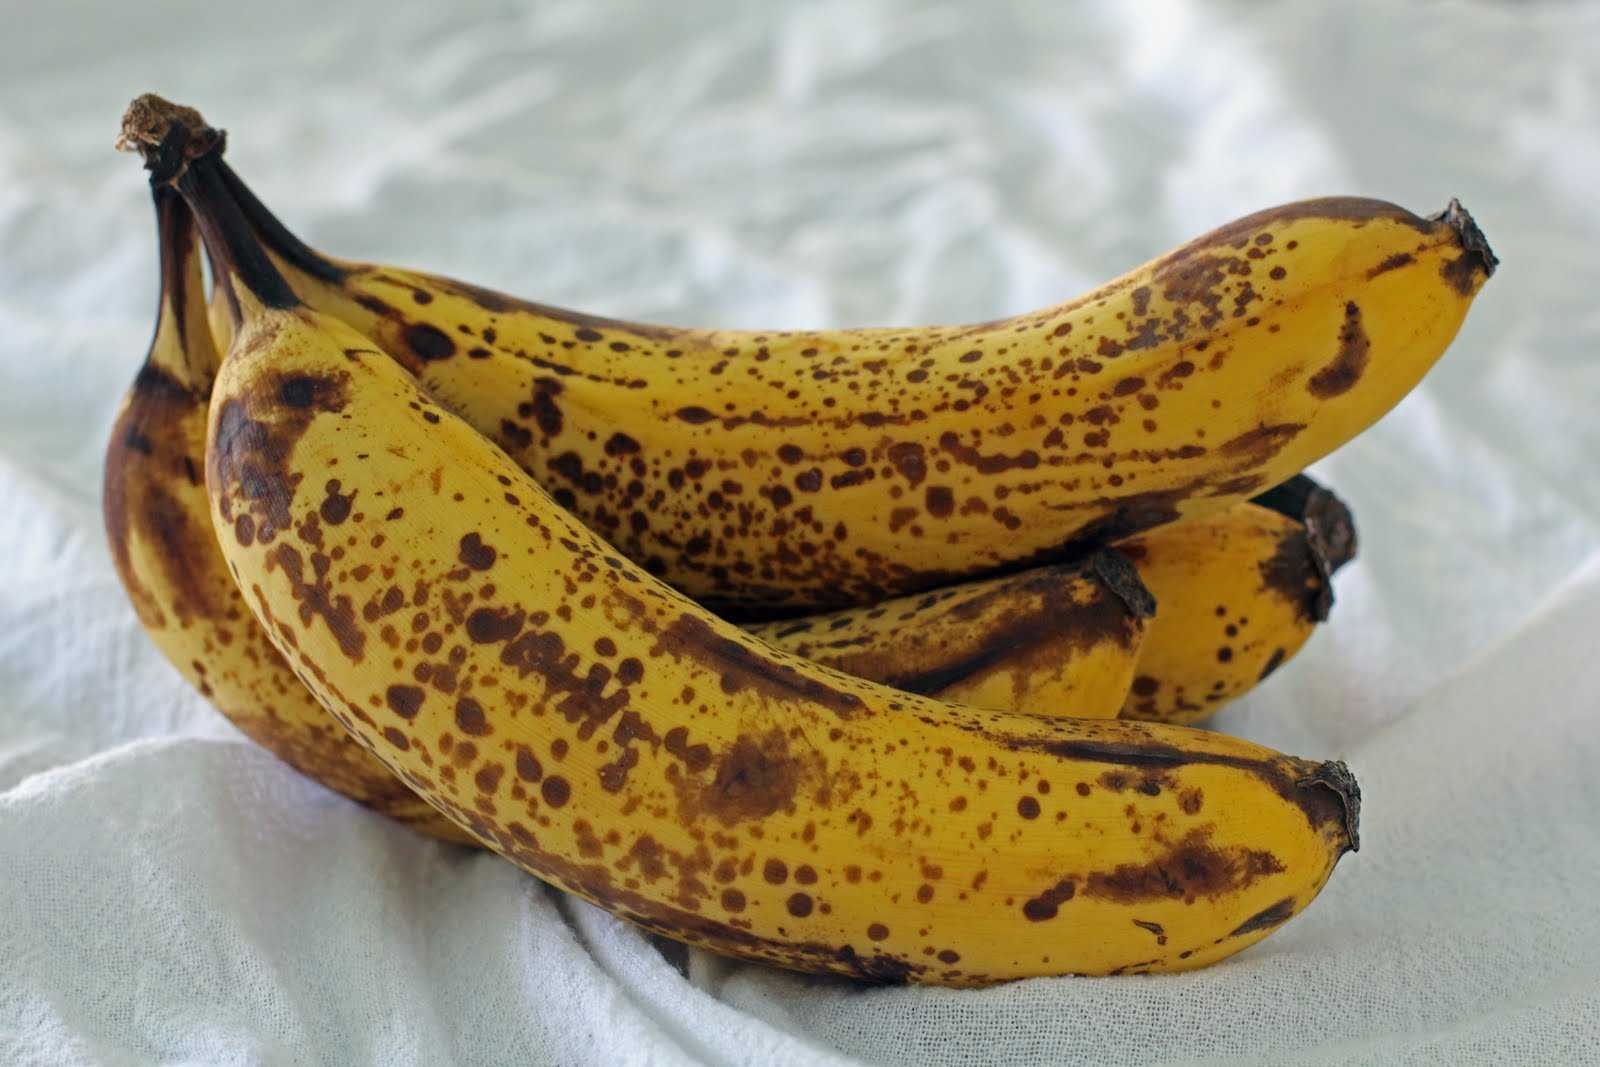
Label: Banana